Piazzatorre

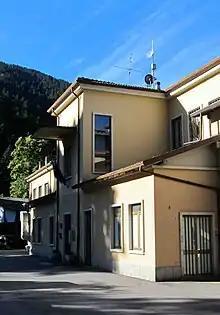
the town Hall

Piazzatorre (Bergamasque: ) is a "comune" (municipality) in the Province of Bergamo in the Italian region of Lombardy, located about northeast of Milan and about north of Bergamo. As of 31 December 2004, it had a population of 475 and an area of .